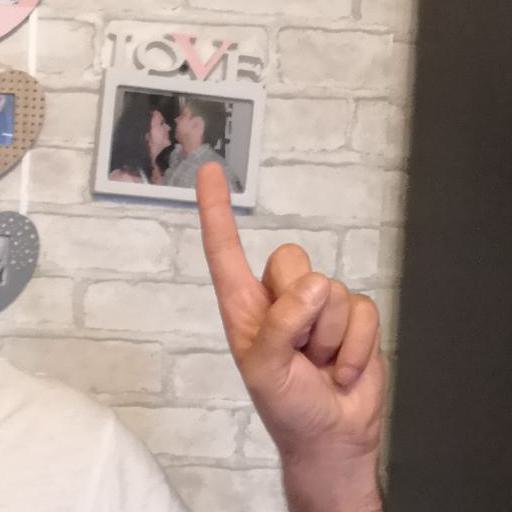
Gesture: one